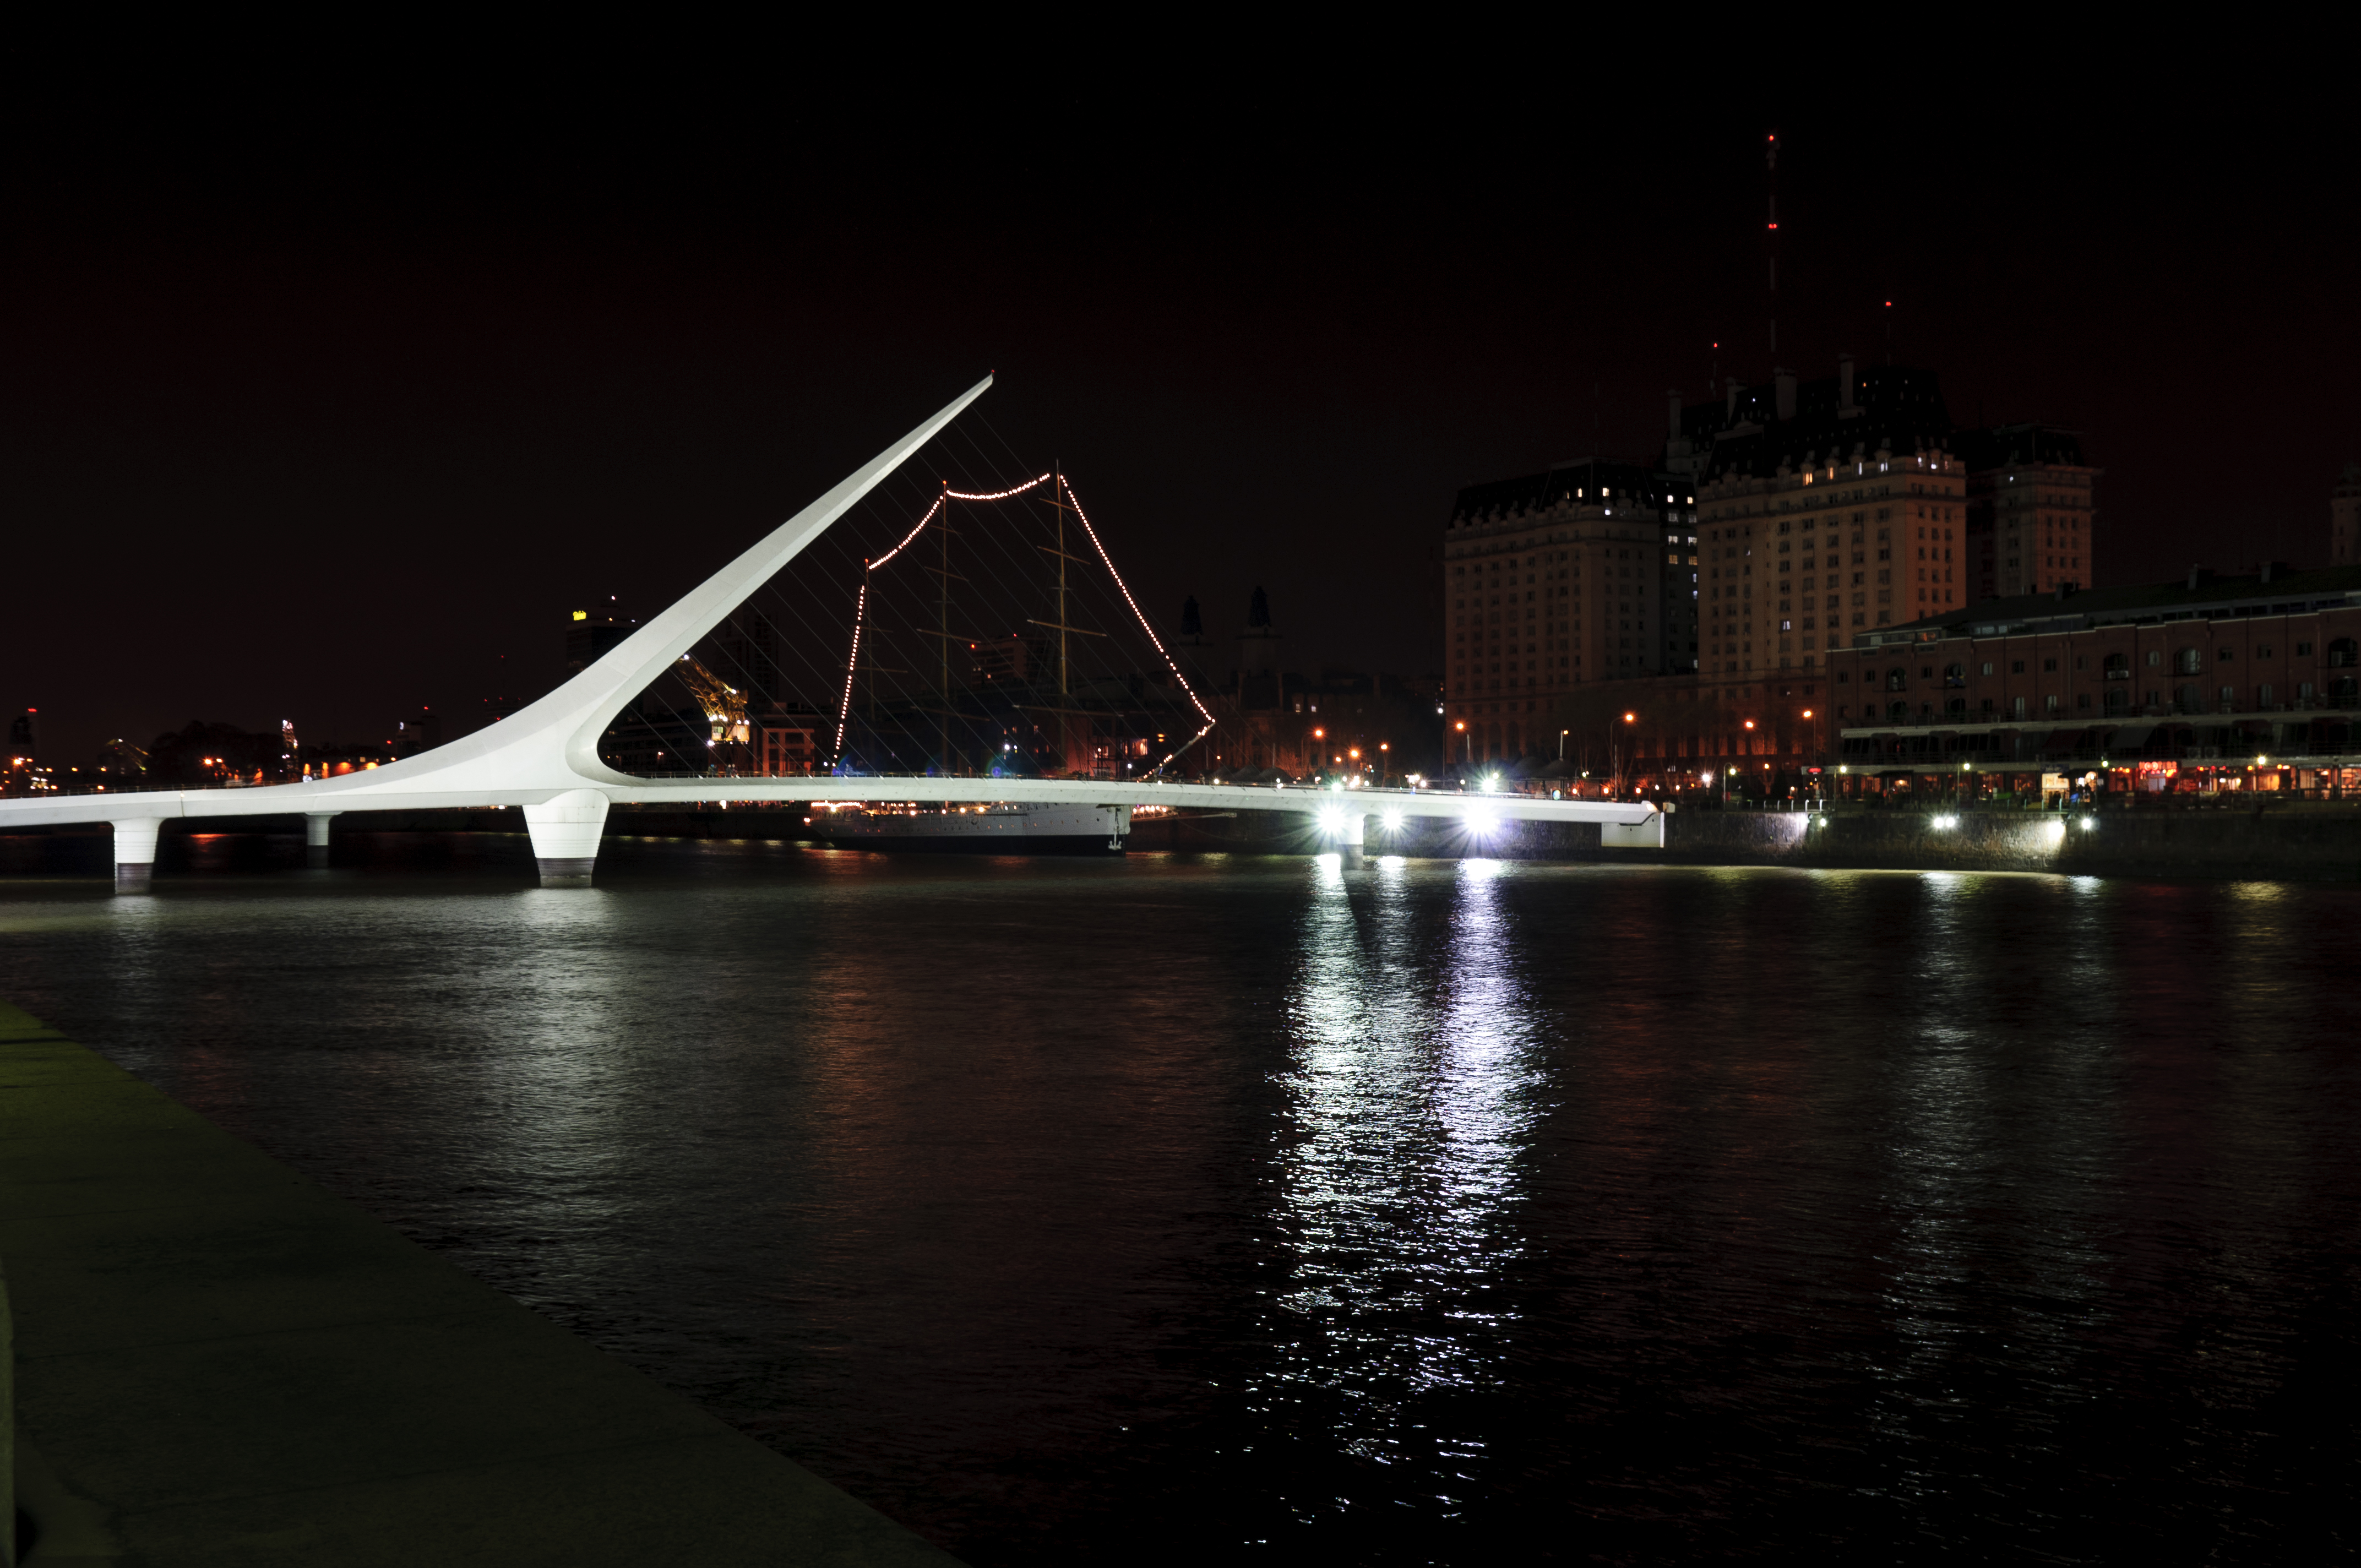
light, bridge, skyline, night, cityscape, dusk, evening, reflection, landmark, darkness, nikon, argentina, buenosaires, d300, nonbuilding structure